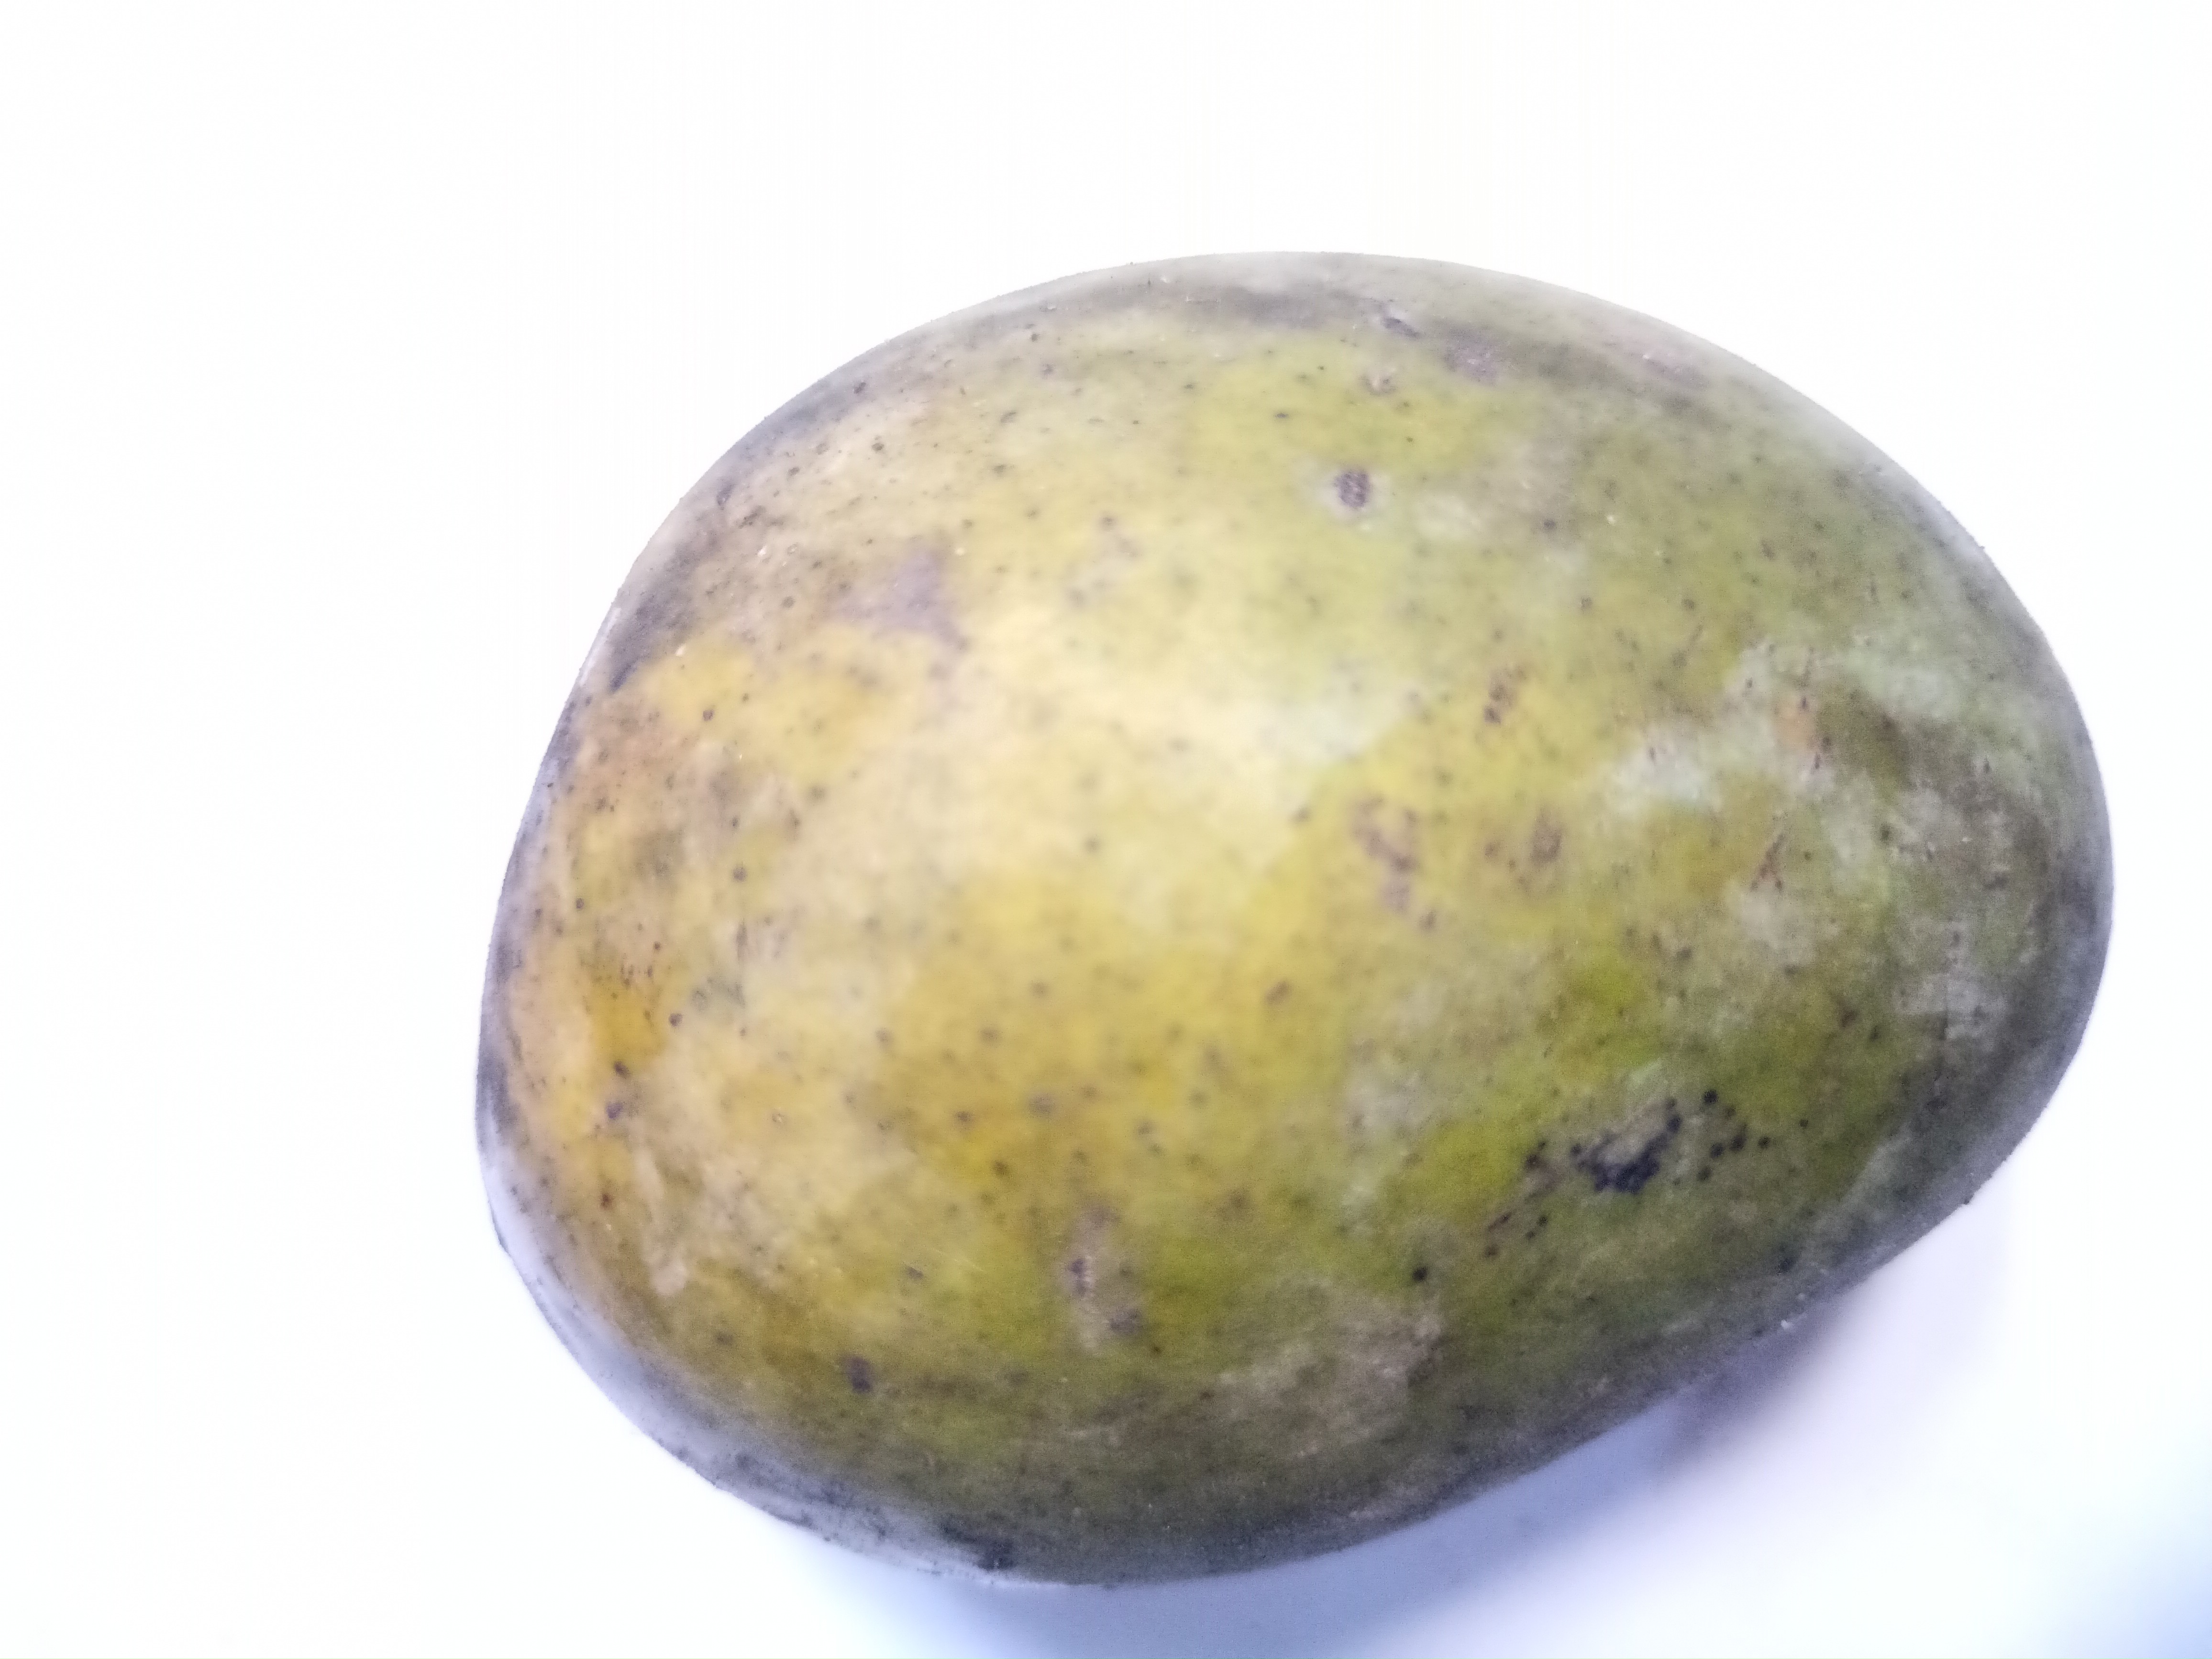
Mango variety: Khrishapat